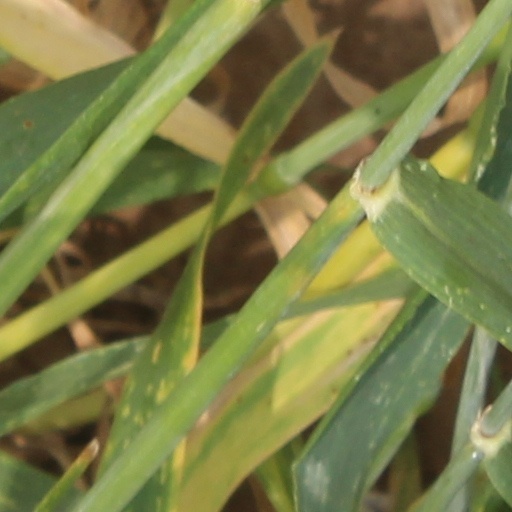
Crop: wheat